Saint Francis High School (Athol Springs, New York)

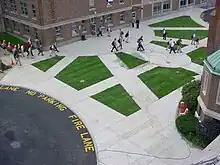
The Quad addition. In the foreground is Friar's Hall. One of the copper gnomes of the chapel can be seen. In the upper left the original Justin Hall can be seen, and to the right is the most recent addition.

The school's founder, Fr. Justin Figas, OFM Conv., wished to establish a secondary school for young men of the Polish-American immigrant community in the Niagara Frontier area in Western New York. The Conventual Franciscans of the Saint Anthony of Padua Province already owned a parcel of land on the shore of Lake Erie in Athol Springs just outside Buffalo. The site was purchased in 1916 by Father Hyacinth Fudzinski. The land had previously been the estate of one "Dr. Pierce," who developed pharmaceuticals around the start of the 20th century.